Nob Yoshigahara

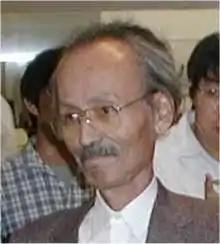
Yoshigahara in 2000

Nobuyuki Yoshigahara ( "Yoshigahara Nobuyuki", commonly known as "Nob"; May 27, 1936 – June 19, 2004) was a Japanese inventor, collector, solver, and communicator of puzzles.